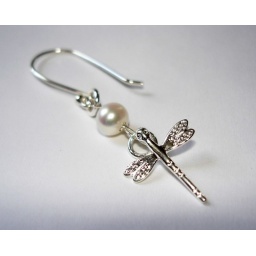
LOVELY LITTLE DRAGONFLIES EARRINGS with white pearls in sterling silver